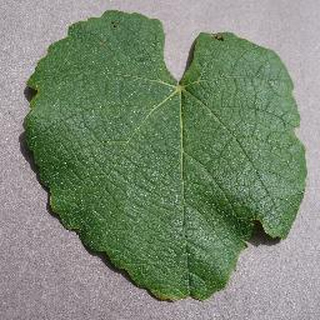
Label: healthy_grape